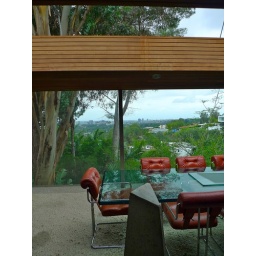
Retracting sky door over the dining table